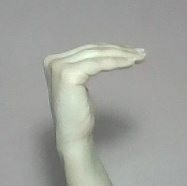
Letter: haa